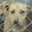
Label: dog